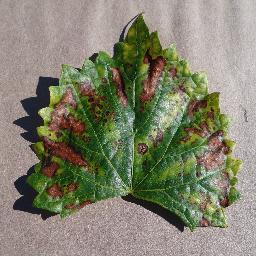
Label: Grape___Esca_(Black_Measles)